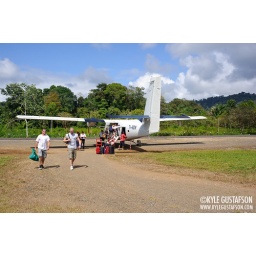
The airstrip on Bahia Drake. The terminal is a small hut and there is a cow pasture right beside the airstrip.